Memorials to Giuseppe Verdi

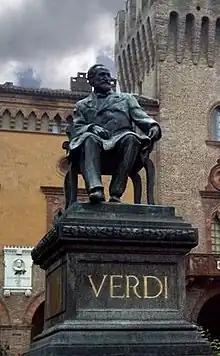
Luigi Secchi's 1913 statue of Verdi in Busseto

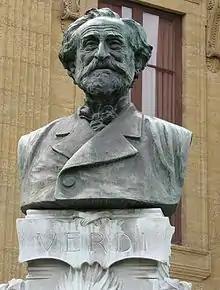
Verdi's bust outside the Teatro Massimo in Palermo

The following is a compilation of memorials to the composer Giuseppe Verdi in the form of physical monuments and institutions and other entities named after him.